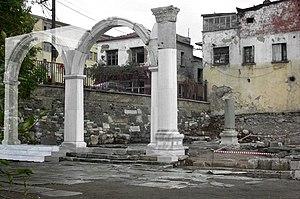
Reconstruction et restitution de la porte de l'agora romaine de Smyrne
L’agora de Smyrne, dite « agora romaine », est le principal site archéologique en cours de fouille de l’antique cité de Smyrne, l’actuelle Izmir, en Turquie. Elle fut refondée par Lysimaque puis Séleucos au IIIᵉ siècle av. J.-C.